List of hundreds of England

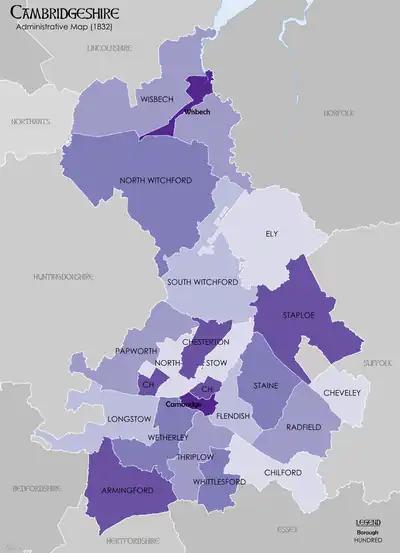
Hundreds of Cambridgeshire in 1832

Until at least the time of the Domesday Survey in 1086 there were 18 hundreds in Buckinghamshire. It has been suggested, however, that neighbouring hundreds had already become more closely associated in the 11th century, so that by the end of the 14th century the original or ancient hundreds had been consolidated into eight larger hundreds, as follows: